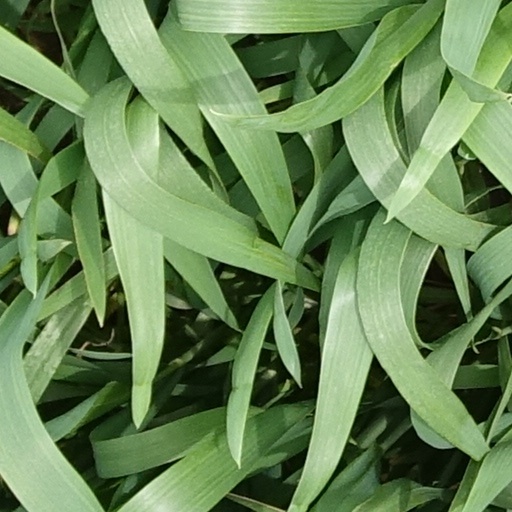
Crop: wheat